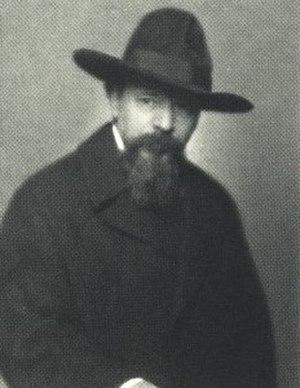
Theodor Lessing, né le 8 février 1872 à Hanovre et assassiné le 31 août 1933 à Marienbad est un philosophe juif allemand. Il est connu pour s'être opposé à l'accession de Hindenburg à la présidence de la République de Weimar et pour son livre devenu classique La Haine de soi : ou le refus d'être juif, écrit en 1930, trois ans avant l'accession d'Adolf Hitler au pouvoir, dans lequel il analyse le phénomène de la haine de ses origines, fréquent chez certains intellectuels juifs en voie d'assimilation.